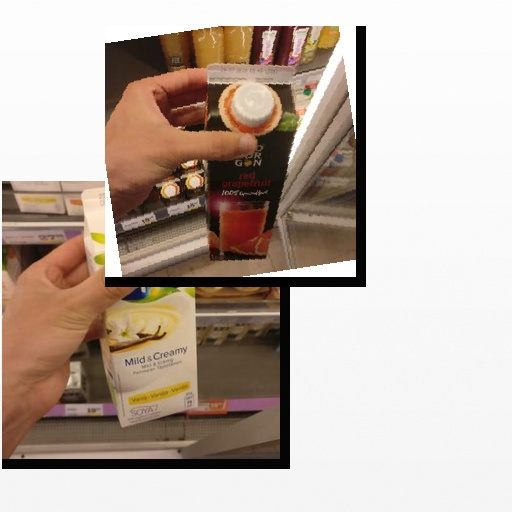
Food items: red_grapefruit_juice, vanilla_soyghurt